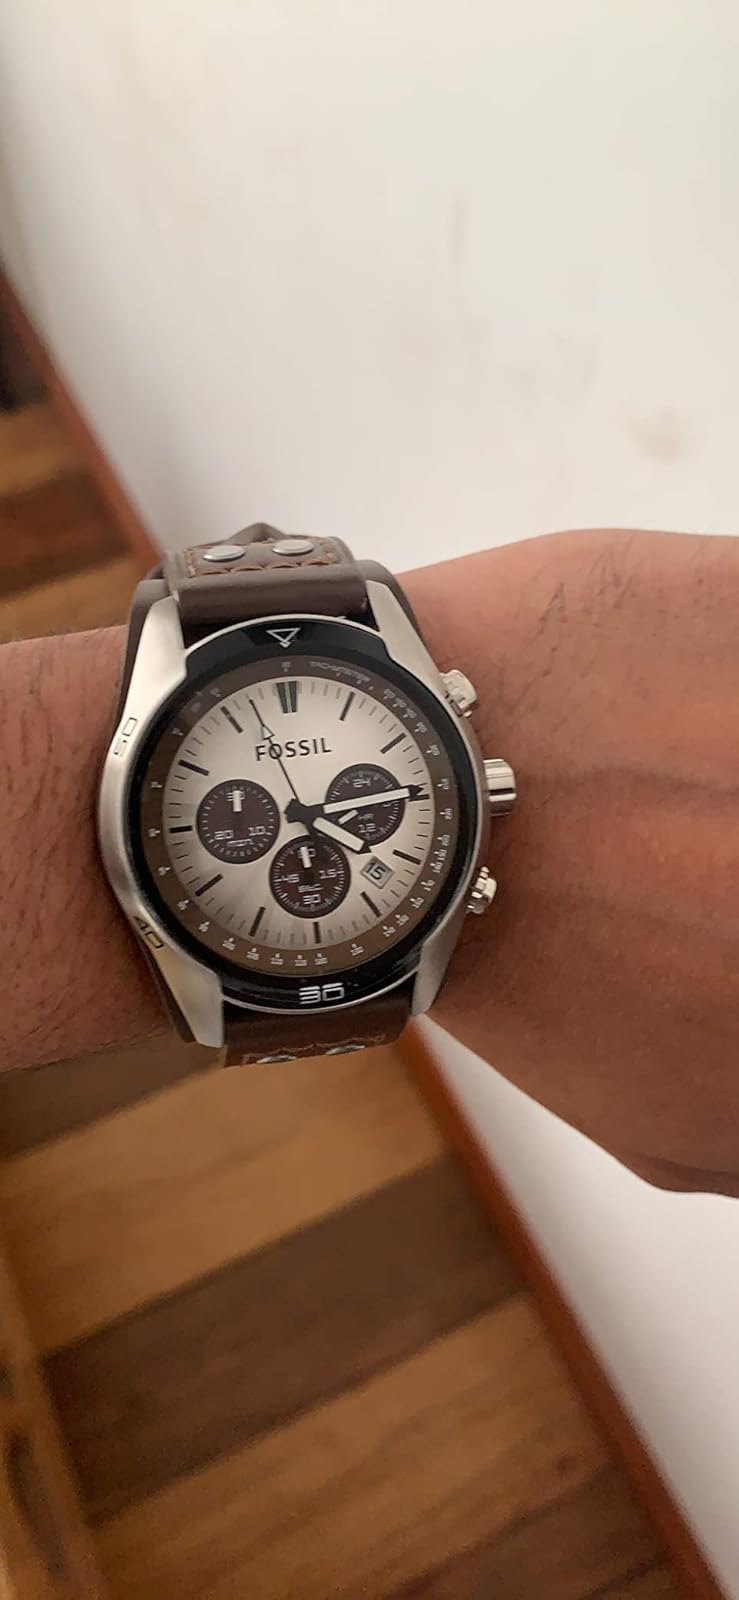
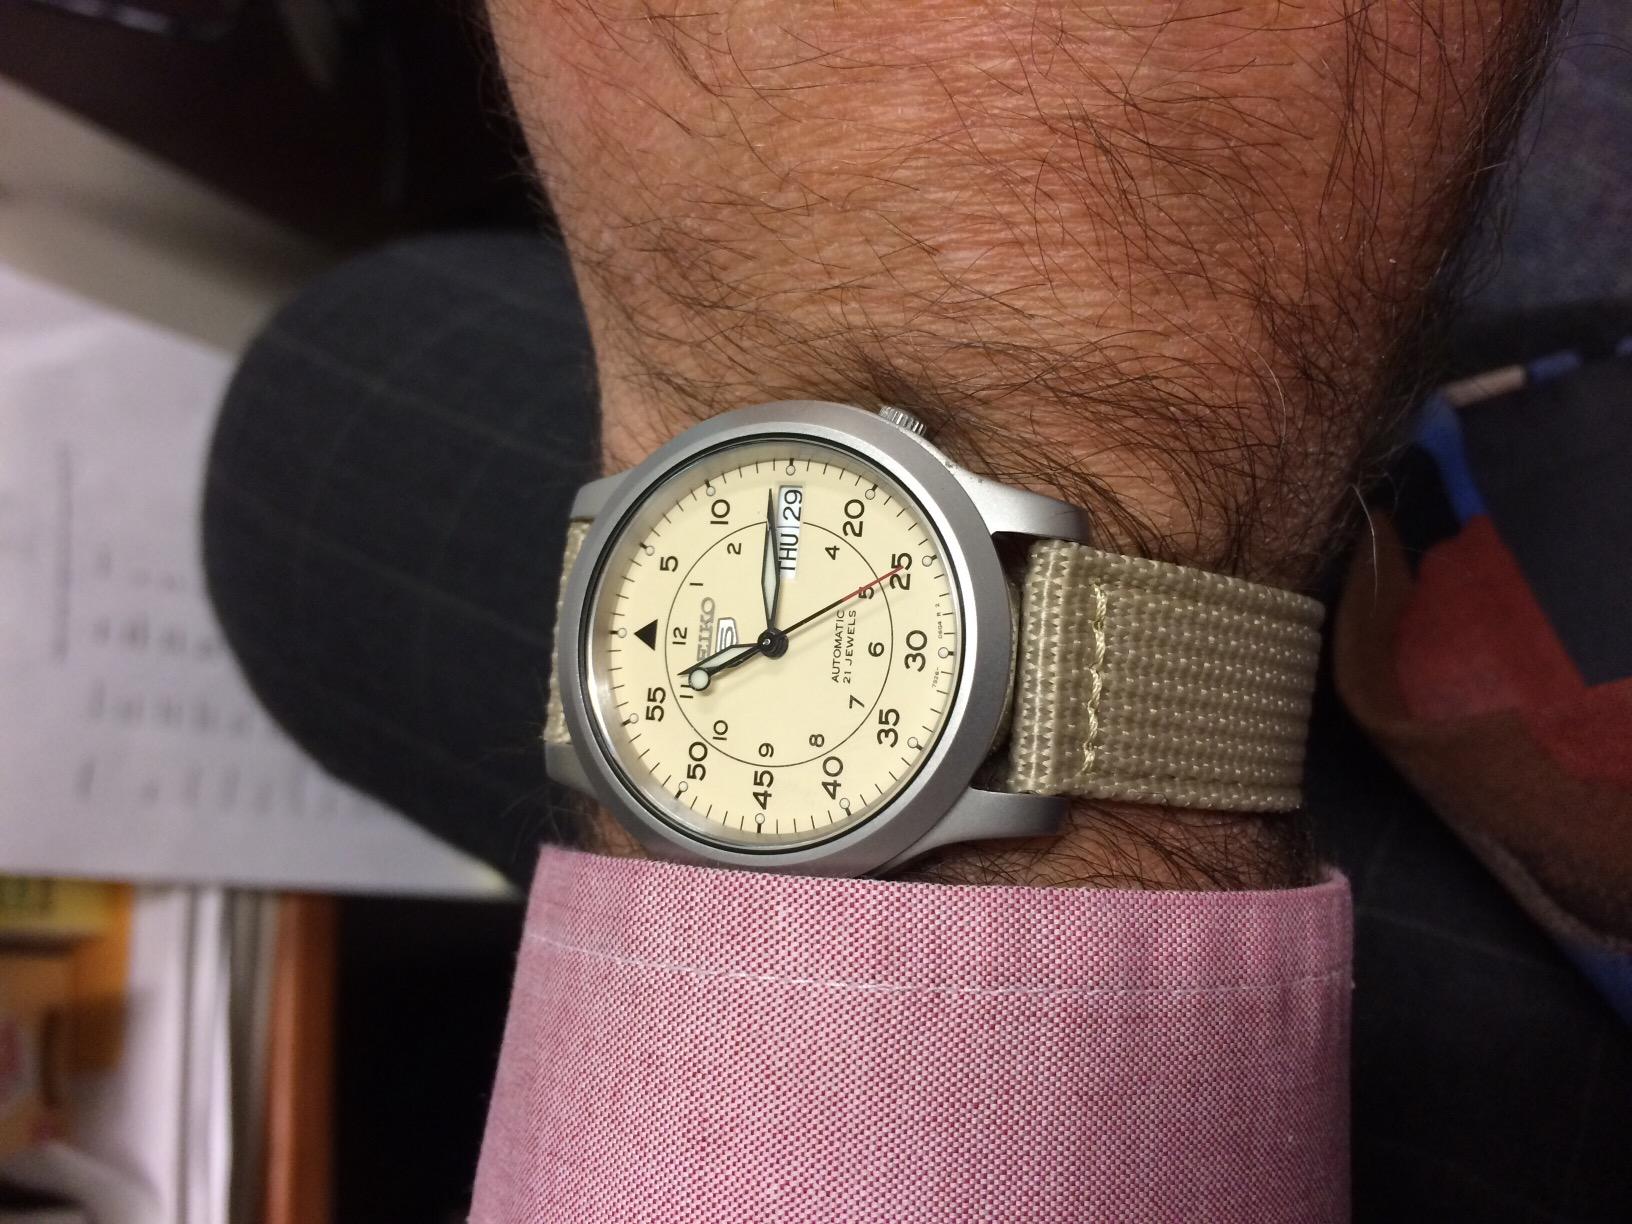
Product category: accessories_watch
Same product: no